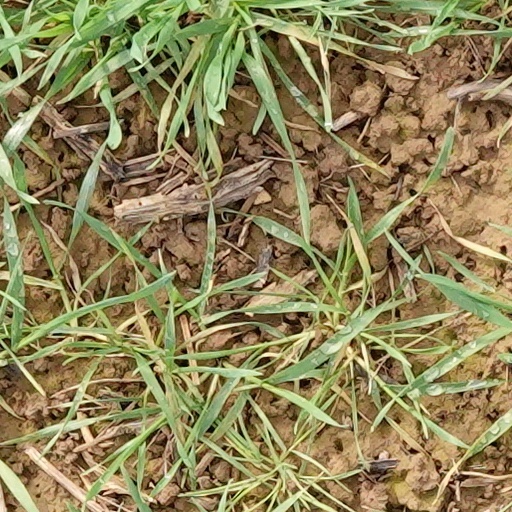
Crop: wheat